Canary Islands

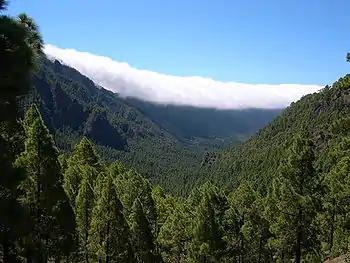
The Caldera de Taburiente National Park (La Palma)

The official natural symbols associated with Canary Islands are the bird "Serinus canaria" (canary) and the "Phoenix canariensis" palm.